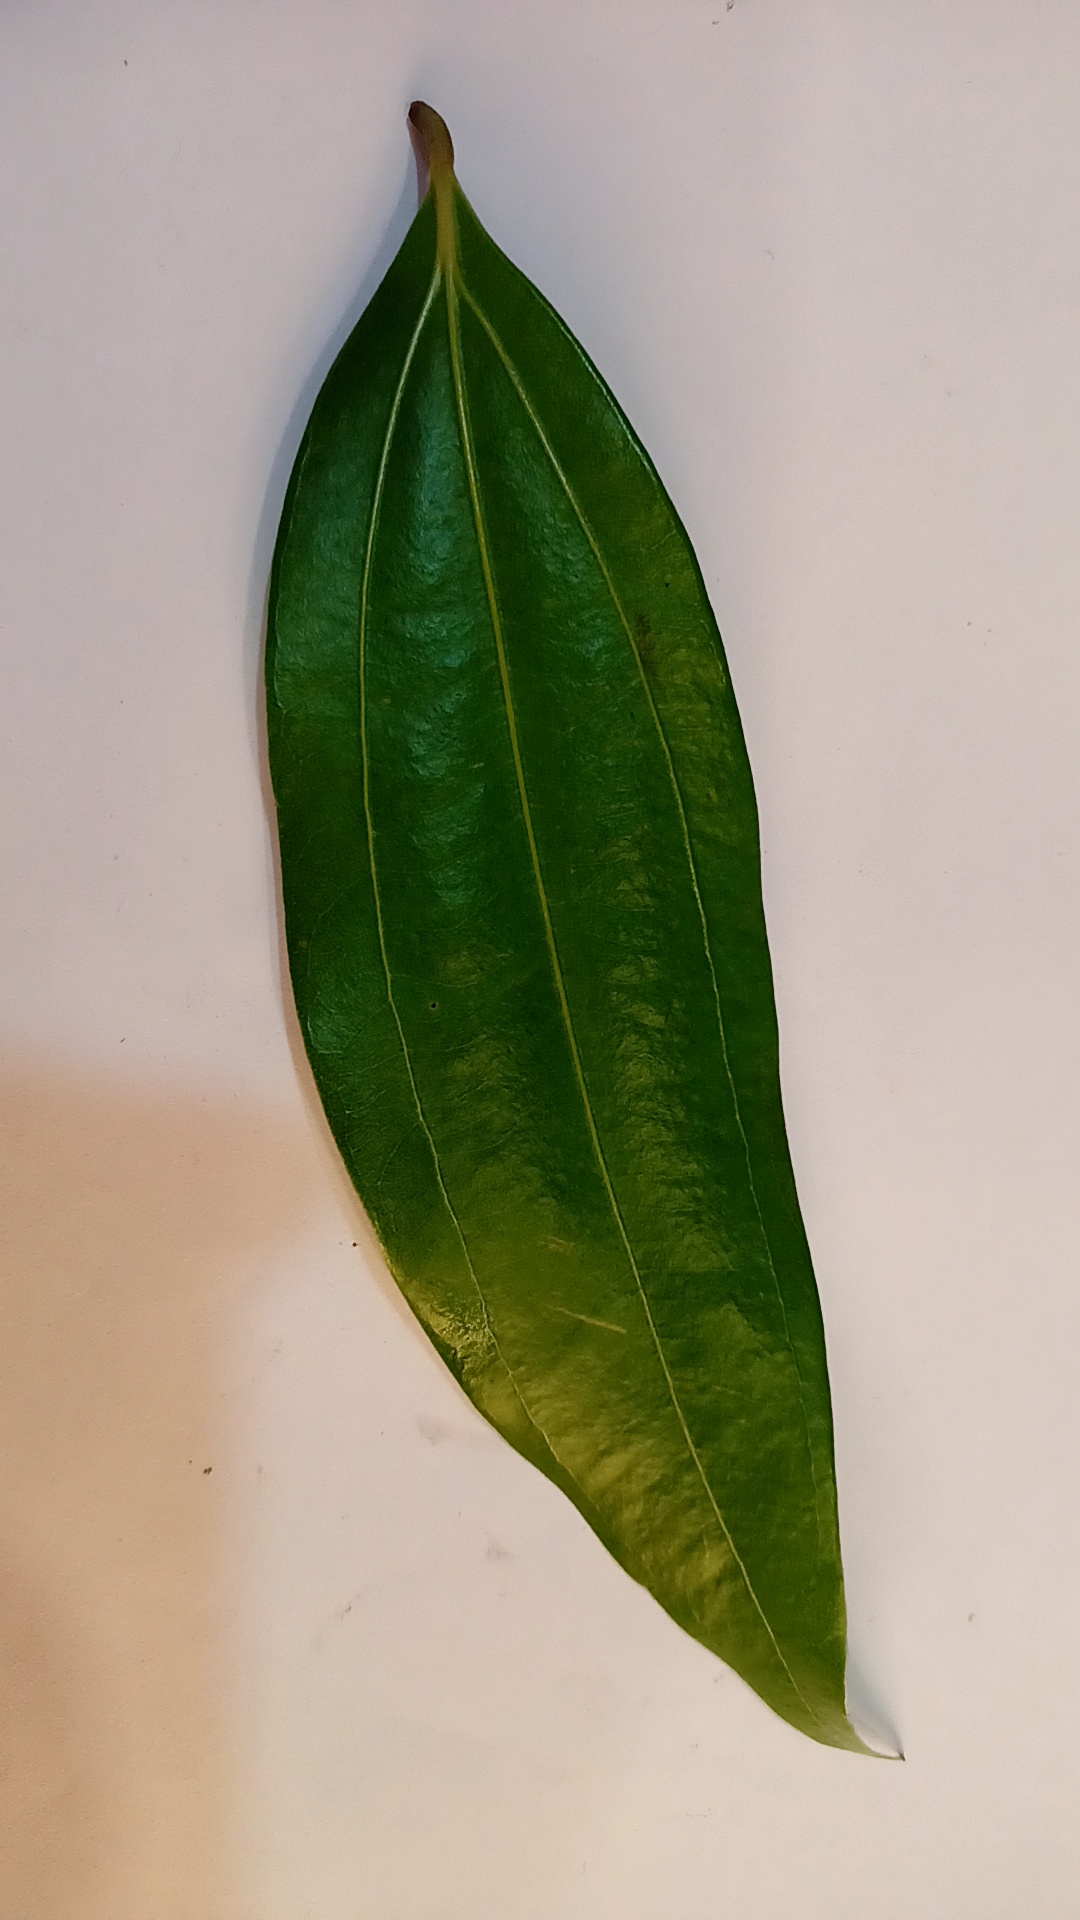
Label: Healthy